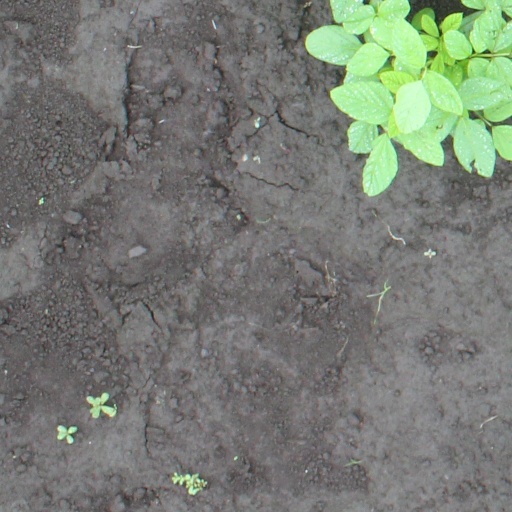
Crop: soybean